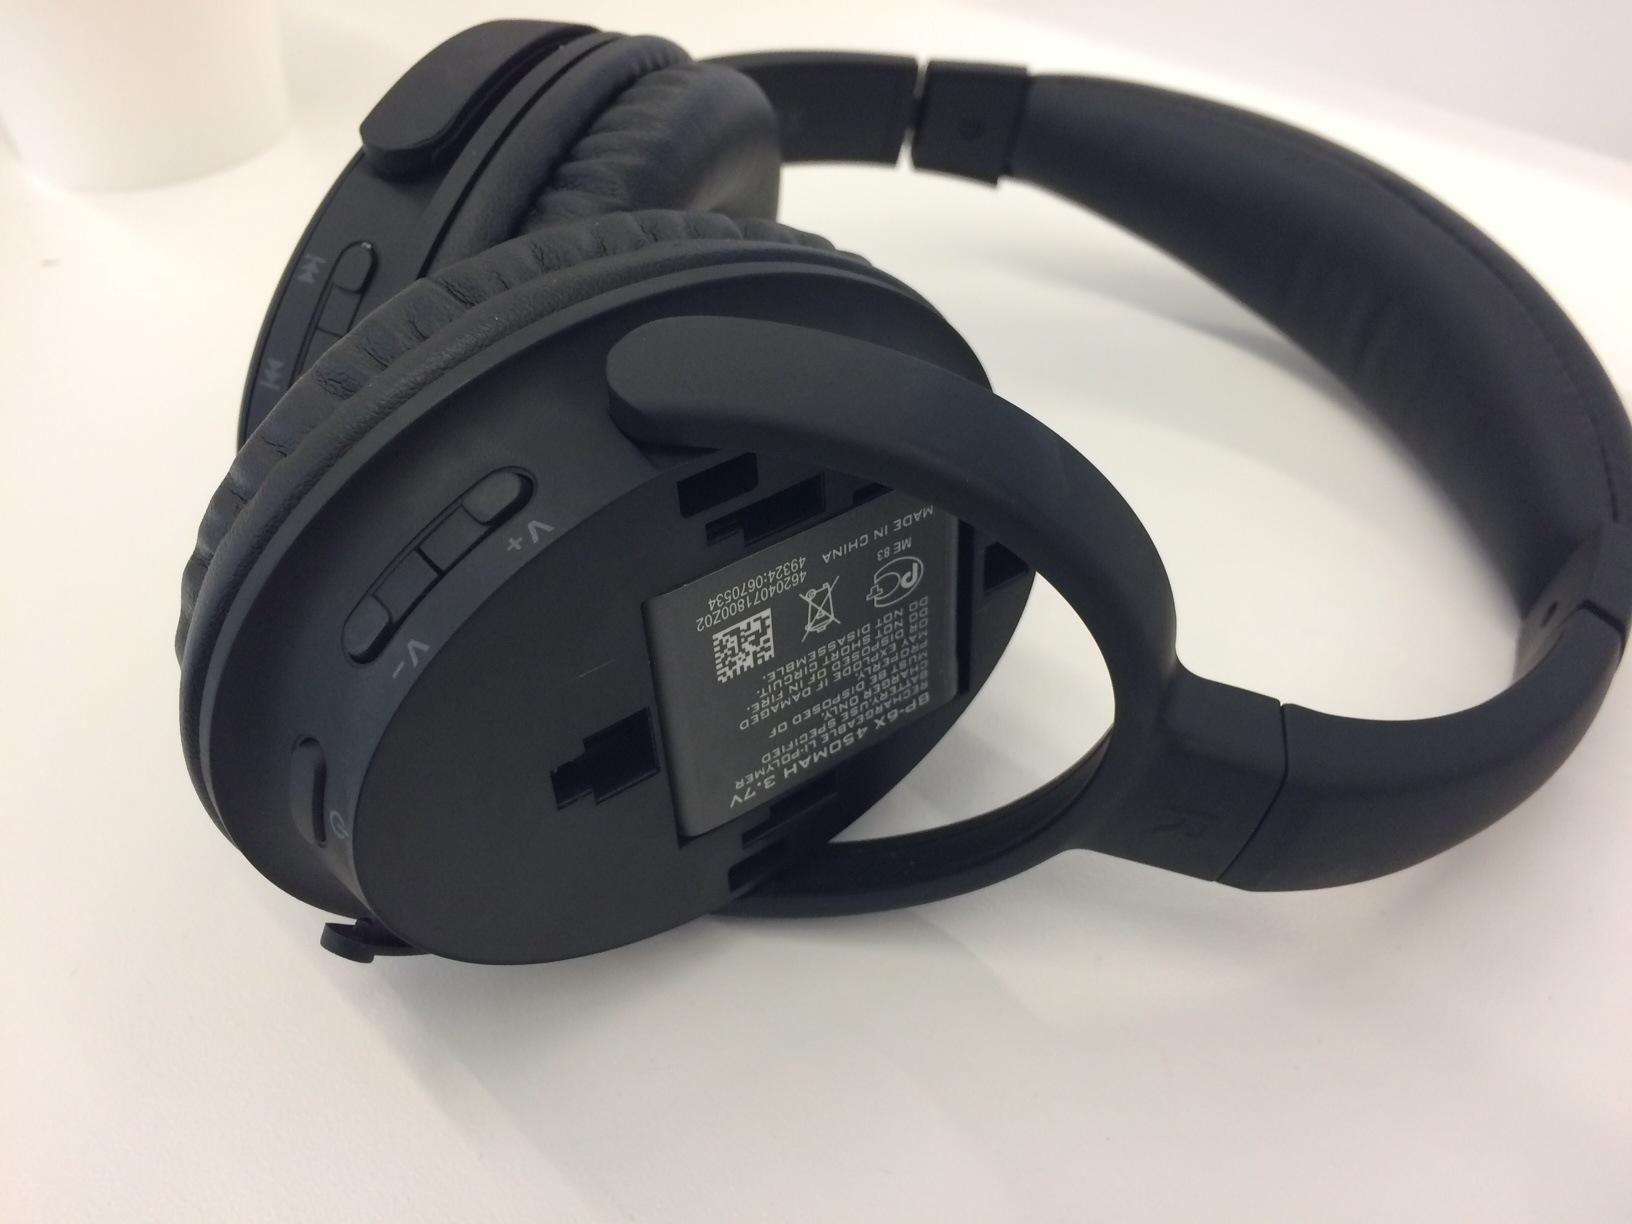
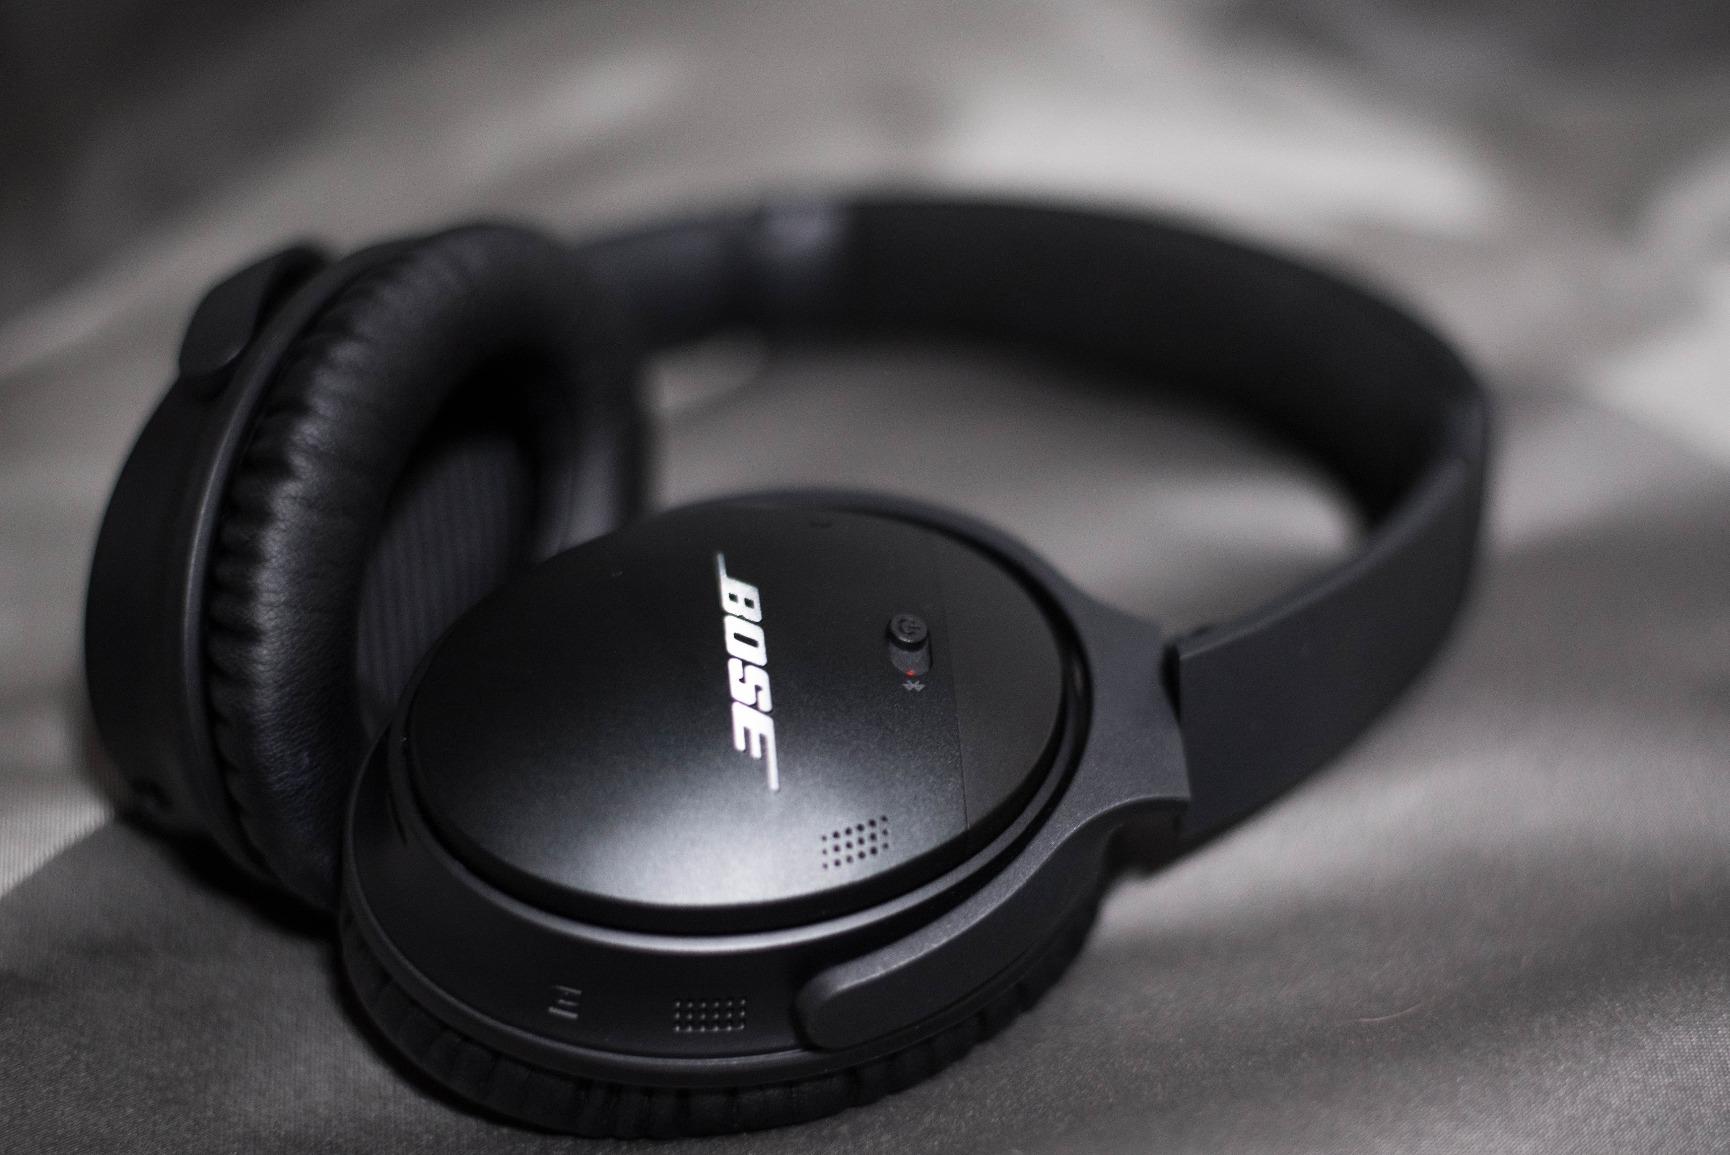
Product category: headphones
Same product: no